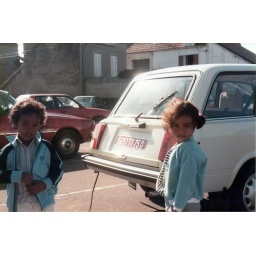
Picture taken in July 1986. The car has got red TT plates for Temporary Transit in France.